Tetratricopeptide repeat

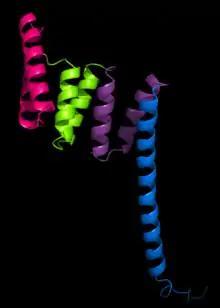

The tetratricopeptide repeat (TPR) is a structural motif. It consists of a degenerate 34 amino acid tandem repeat identified in a wide variety of proteins. It is found in tandem arrays of 3–16 motifs, which form scaffolds to mediate protein–protein interactions and often the assembly of multiprotein complexes. These alpha-helix pair repeats usually fold together to produce a single, linear solenoid domain called a TPR domain. Proteins with such domains include the anaphase-promoting complex (APC) subunits cdc16, cdc23 and cdc27, the NADPH oxidase subunit p67-phox, hsp90-binding immunophilins, transcription factors, the protein kinase R (PKR), the major receptor for peroxisomal matrix protein import PEX5, protein arginine methyltransferase 9 (PRMT9), and mitochondrial import proteins.